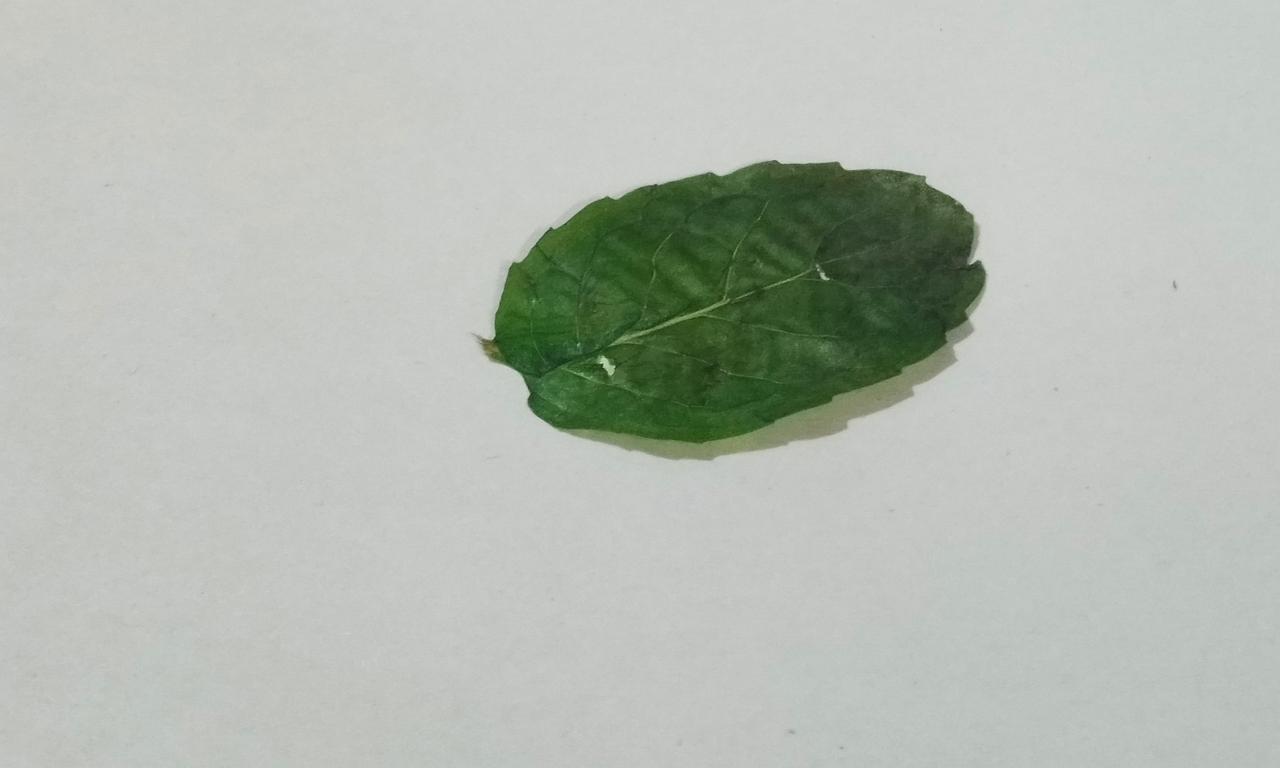
Label: Dried